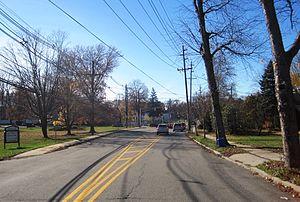
East Brunswick est une localité du comté de Middlesex dans l'État du New Jersey aux États-Unis.